Korean regional cuisine

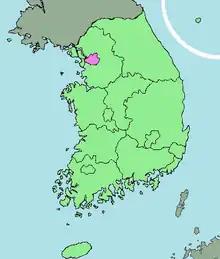
Map of Seoul

Cuisine in the capital city of Seoul is extravagantly presented, and prepared according to strict quality rules. Meals are served in small portions and include many dishes. Their cooking uses many seasonings, but the taste is not overly spicy. Typical main dishes include: "seolleongtang" (beef soup with rice), "gukbap" (soup with rice), "tteokguk" (rice cake soup), "heukimjajuk" (black sesame porridge), "jatjuk" (pine nut porridge), "memil mandu" (dumpling with a buckwheat covering), "saengchi mandu" (dumpling stuffed with pheasant meat), and "pyeonsu" (square-shaped mandu with vegetable filling). Among them, "seolleongtang" is the most widely known Seoul dish, and is also popular nationwide. It is said to be strongly associated with the Seonnongdan shrine in the neighborhood of Jegi-dong, Dongdaemun District, Seoul where the kings of Korea held an annual national ritual to pray for a good harvest. After the ritual everyone gathered to eat a beef soup together, which was made by boiling beef and its tripe in dozens of "gamasots" (cauldrons) with water.